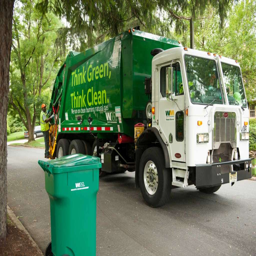
recycling facts & tips for a variety of materials